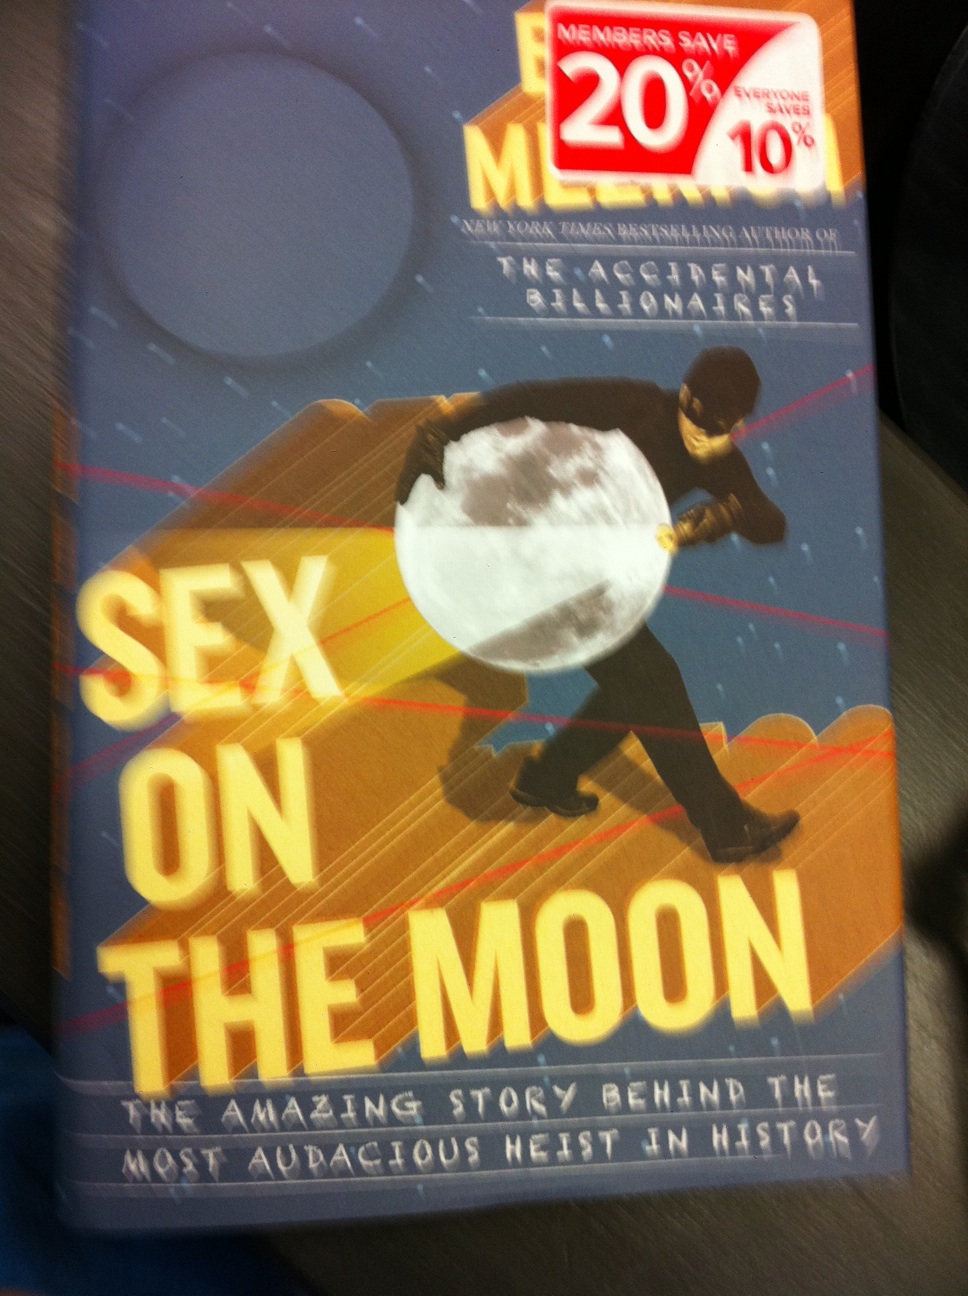Question: Title of book?
Answer: sex on moon